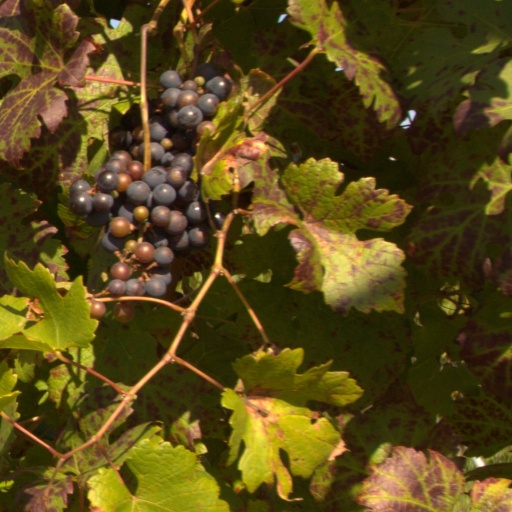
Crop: grape